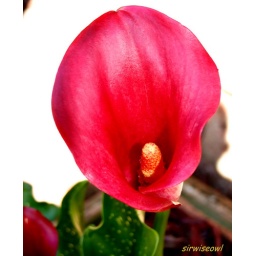
Just a few random shots of beautiful flowers I spotted in various gardens while out walking this morning